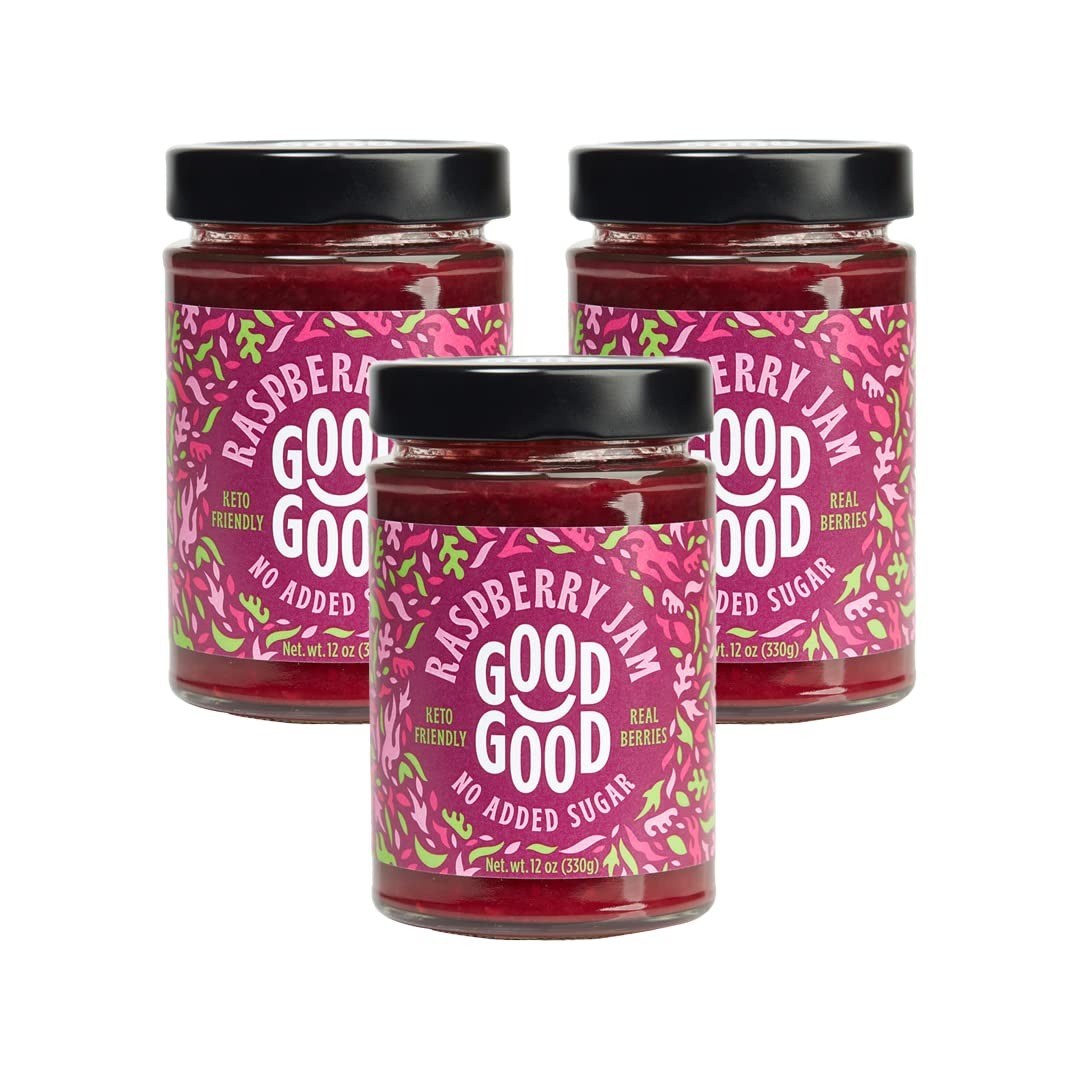
Item Name: Good Good Sweet Raspberry Jam - Low Calorie, Low Carb & No Added Sugars - Keto Friendly Jelly - Vegan - Gluten Free - Preserves - 12 Ounce (Pack of 3)
Bullet Point 1: DELICIOUS LOW-CALORIE JAM - GoodGood no added sugar stevia jam tastes delicious. With Low Calorie and carb advantage, you can add it into your Keto diet too! All our natural sweeteners carry the sweet taste with zero or very few calories.
Bullet Point 2: NO SUGAR, JUST NATURAL SWEETENERS - Traditional jams have more sugar and sweetened syrups added into the making of jams and jellies, but our Stevia-sweetened jams contain all natural ingredient that delivers excellent taste and guilt-free eating.
Bullet Point 3: MADE FOR KETO DIETS, VEGAN CONSUMERS & SUITABLE FOR DIABETICS - Now enjoy your jams and jellies without the worry of increasing the blood sugar levels in your body. It's easy to satisfy your sweet cravings regardless of your dietary requirements with our GOOD for you selection of jams that also taste GOOD.
Bullet Point 4: ALTERNATIVE TO CHEMICALLY PROCESSED SUGAR PRODUCTS - We believe that life should be sweet but without any added sugar. Added refined sugar (glucose or fructose) is the one of the single worst ingredient in modern diet. TRY GoodGood STEVIA JAMS for sweetened sugar free experience!
Bullet Point 5: WHY CHOOSE GoodGood? - The GoodGood brand believes in offering a range of healthy sugar-free and free from sugar products. For the sweet taste in our recipes we use the highest quality natural sweeteners available without the added calories.
Value: 36.0
Unit: Ounce

Price: 17.99